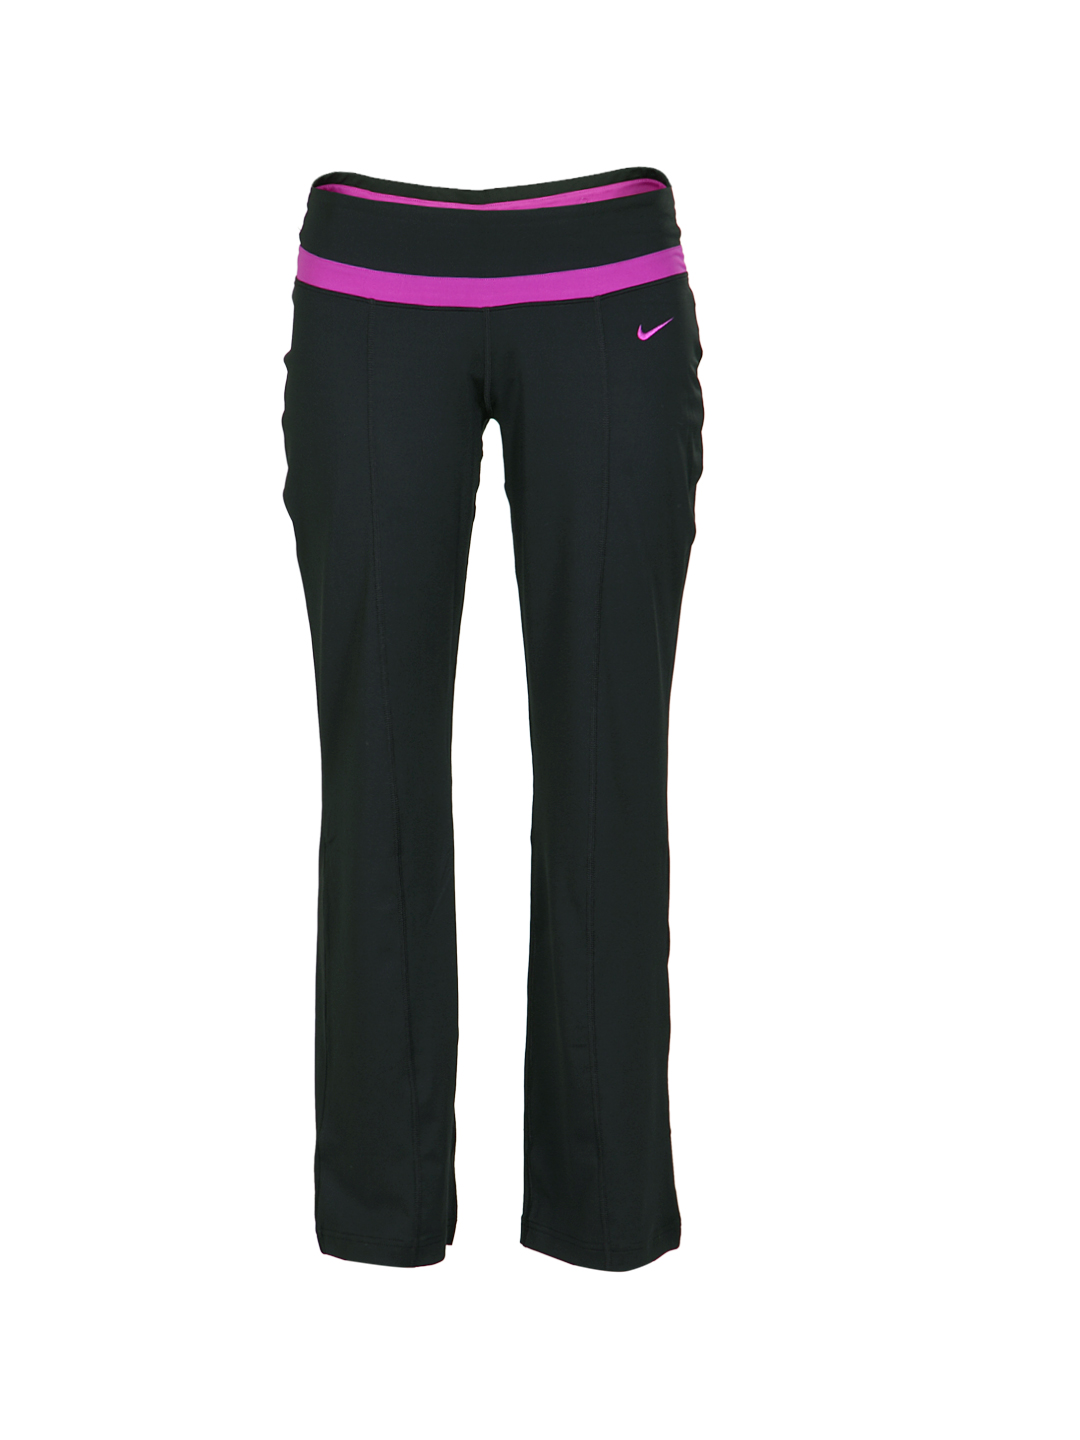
Nike Women Black  Track Pants
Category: Apparel / Bottomwear / Track Pants
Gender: Women
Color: Black
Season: Summer 2012
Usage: Casual